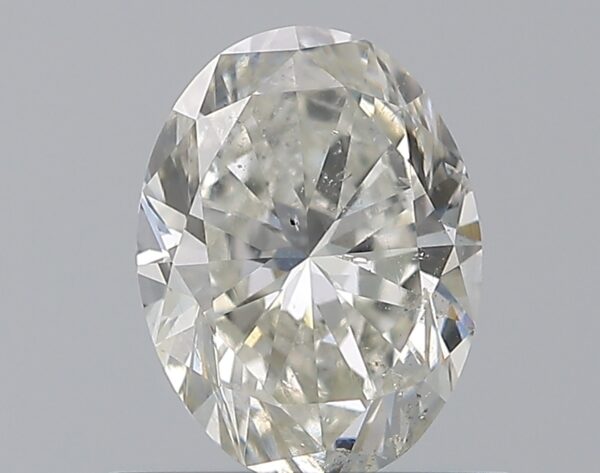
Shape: oval
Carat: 0.7
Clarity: SI2
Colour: I
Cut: VG
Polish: EX
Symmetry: VG
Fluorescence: ST
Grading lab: GIA
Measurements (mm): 6.62 x 4.97 x 3.18